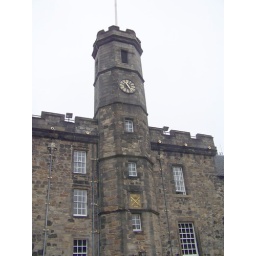
clock tower on the Royal Mile in Edinburgh